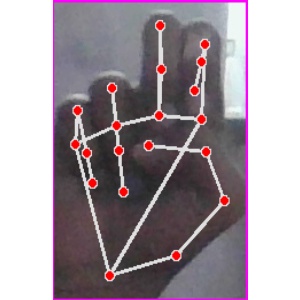
अक्षर: ह